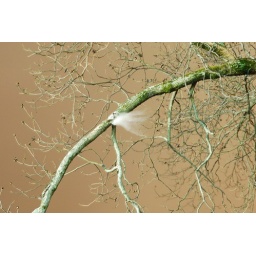
a bag in the pecan tree in my front yard at 10 PM x-mas.